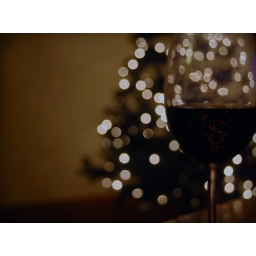
A wine glass sitting in front of the festive tree that is ready for the holidays.